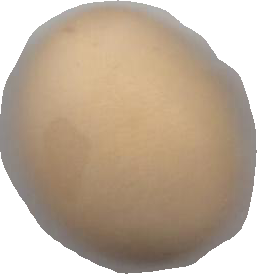
Variety: Grobogan